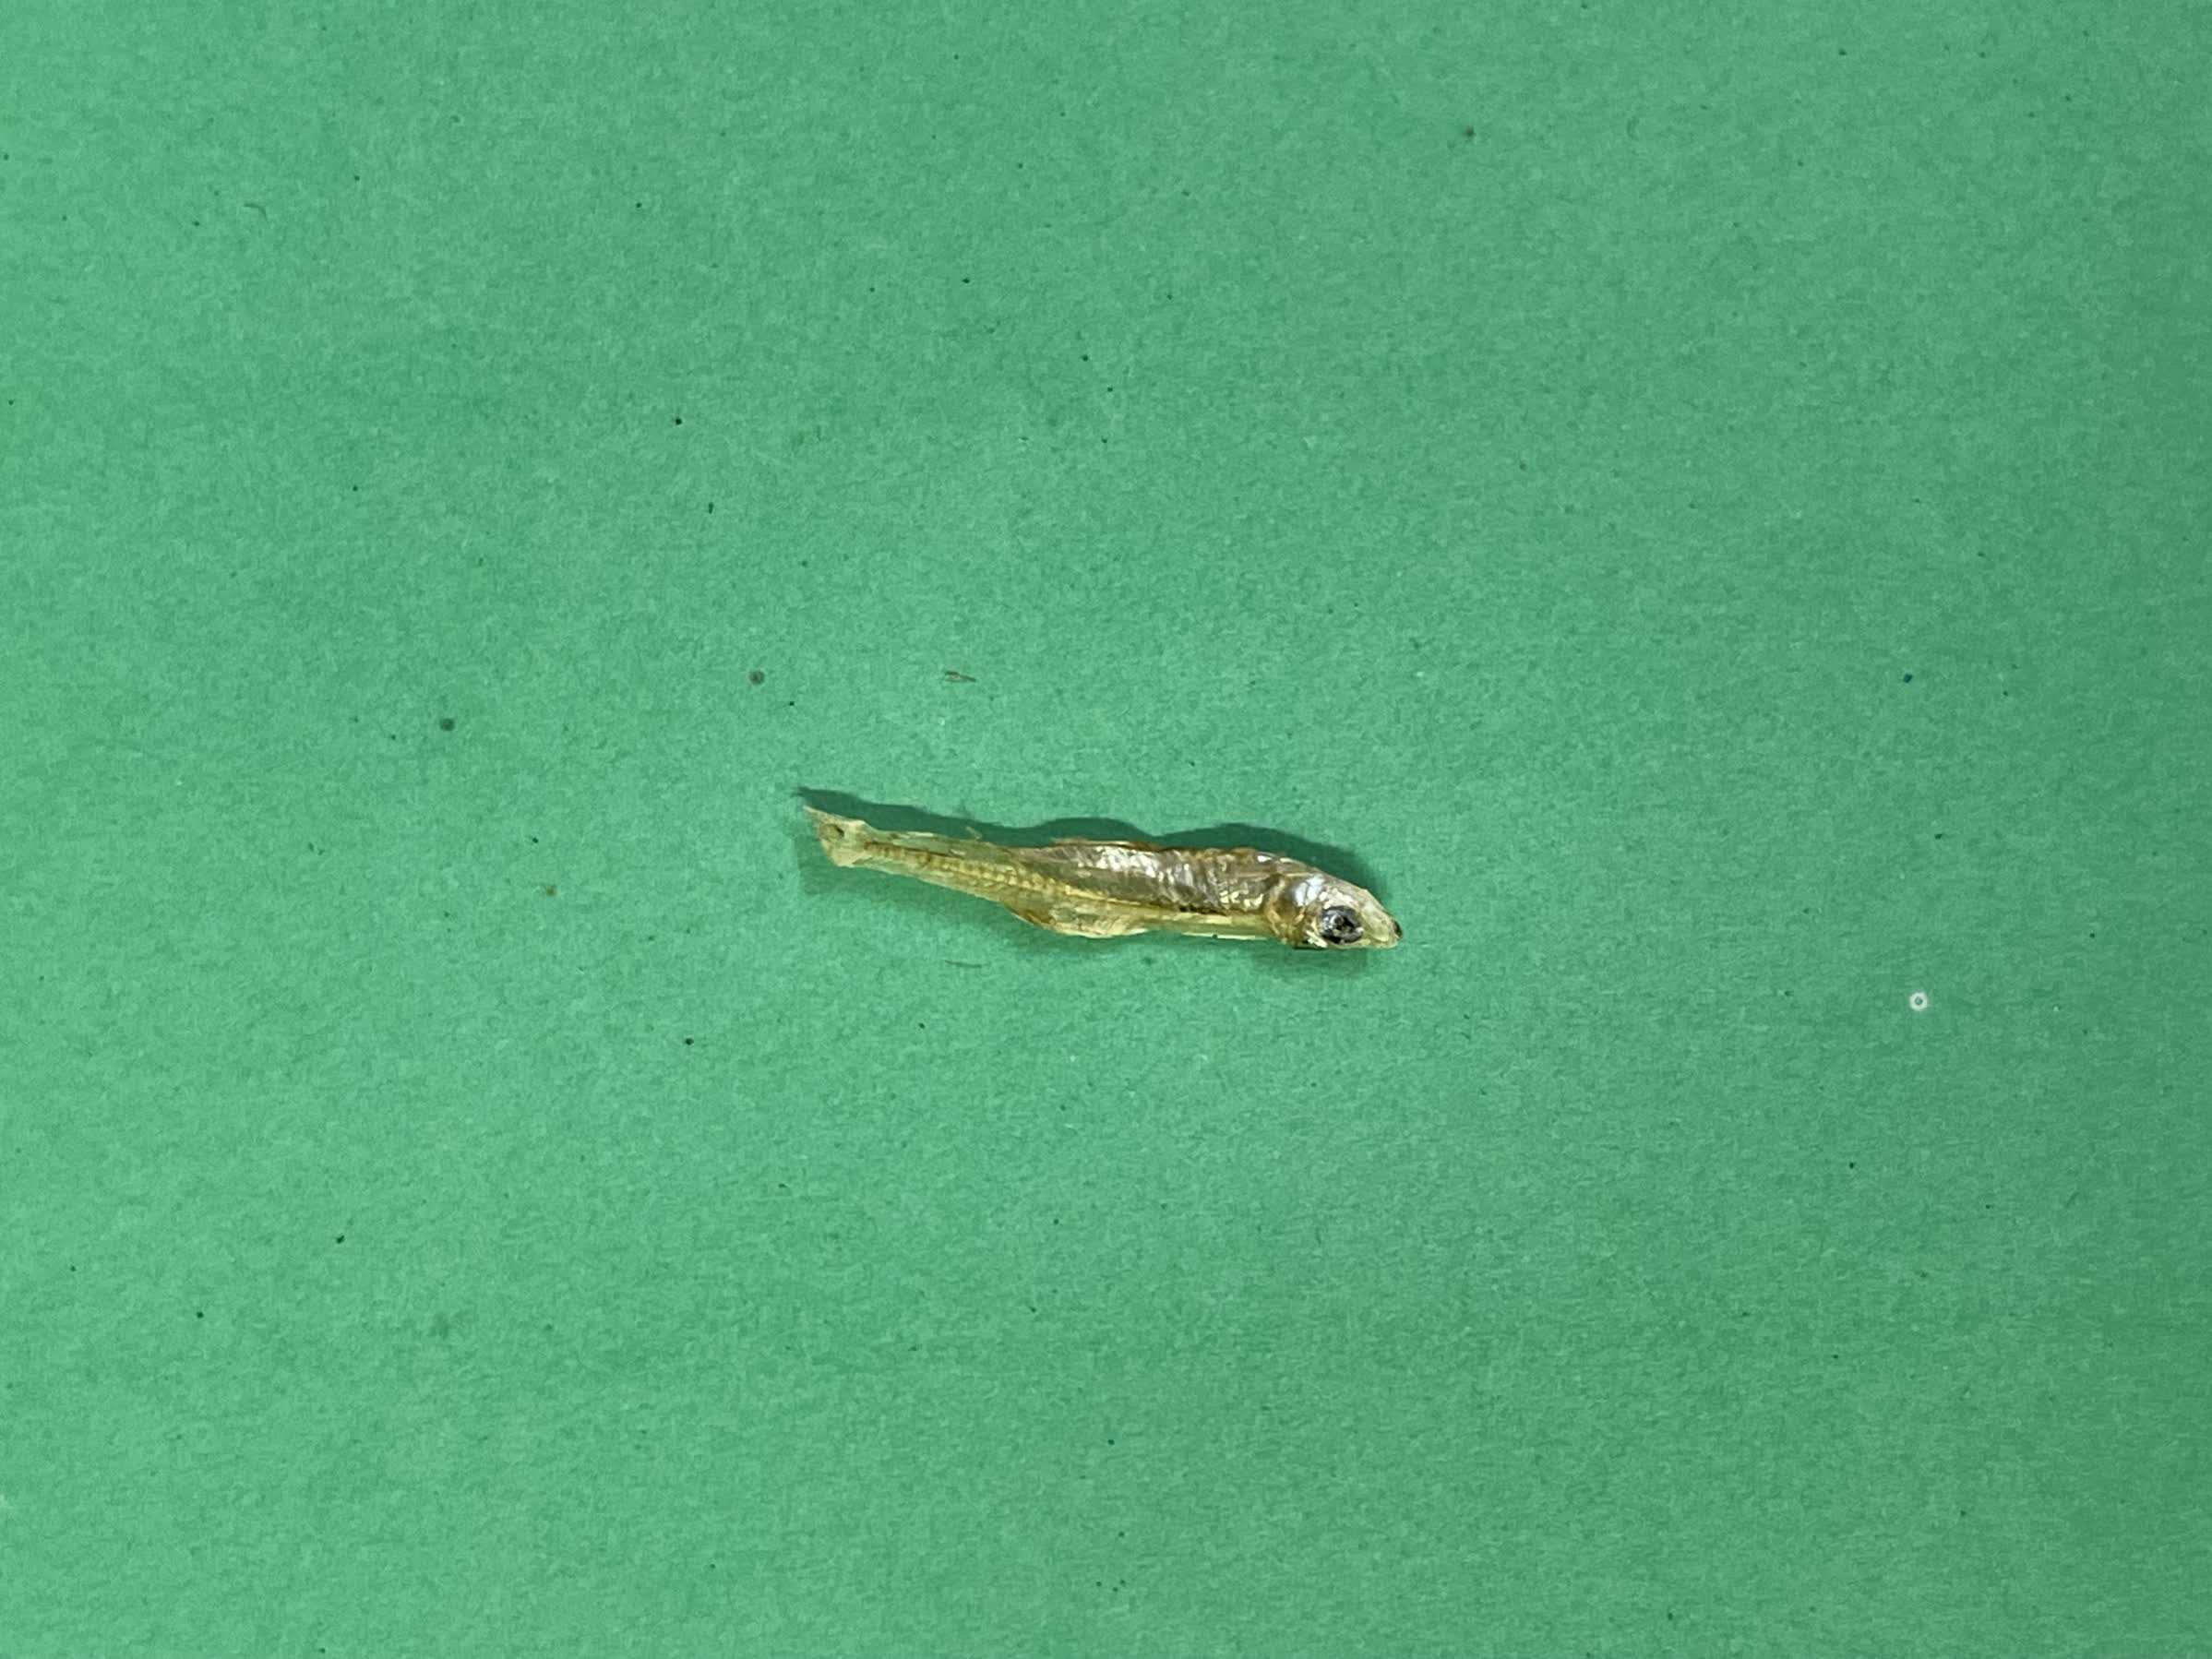
Species: kachki